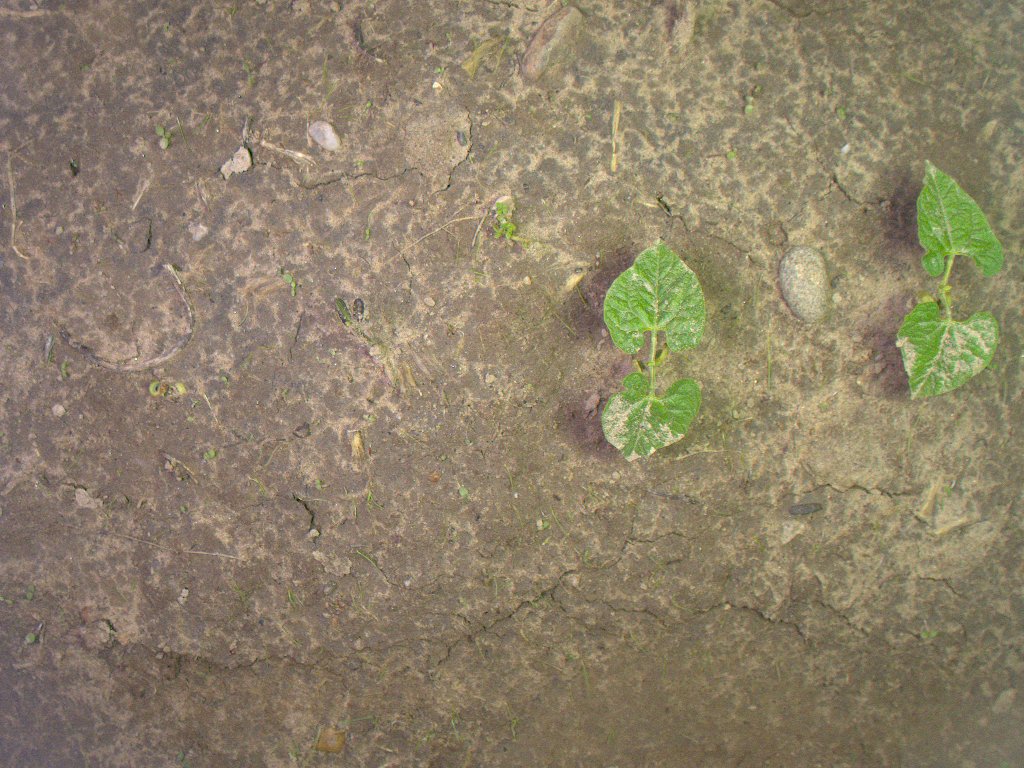
Crop: bean
Objects: bean, bean, stem_bean, stem_bean